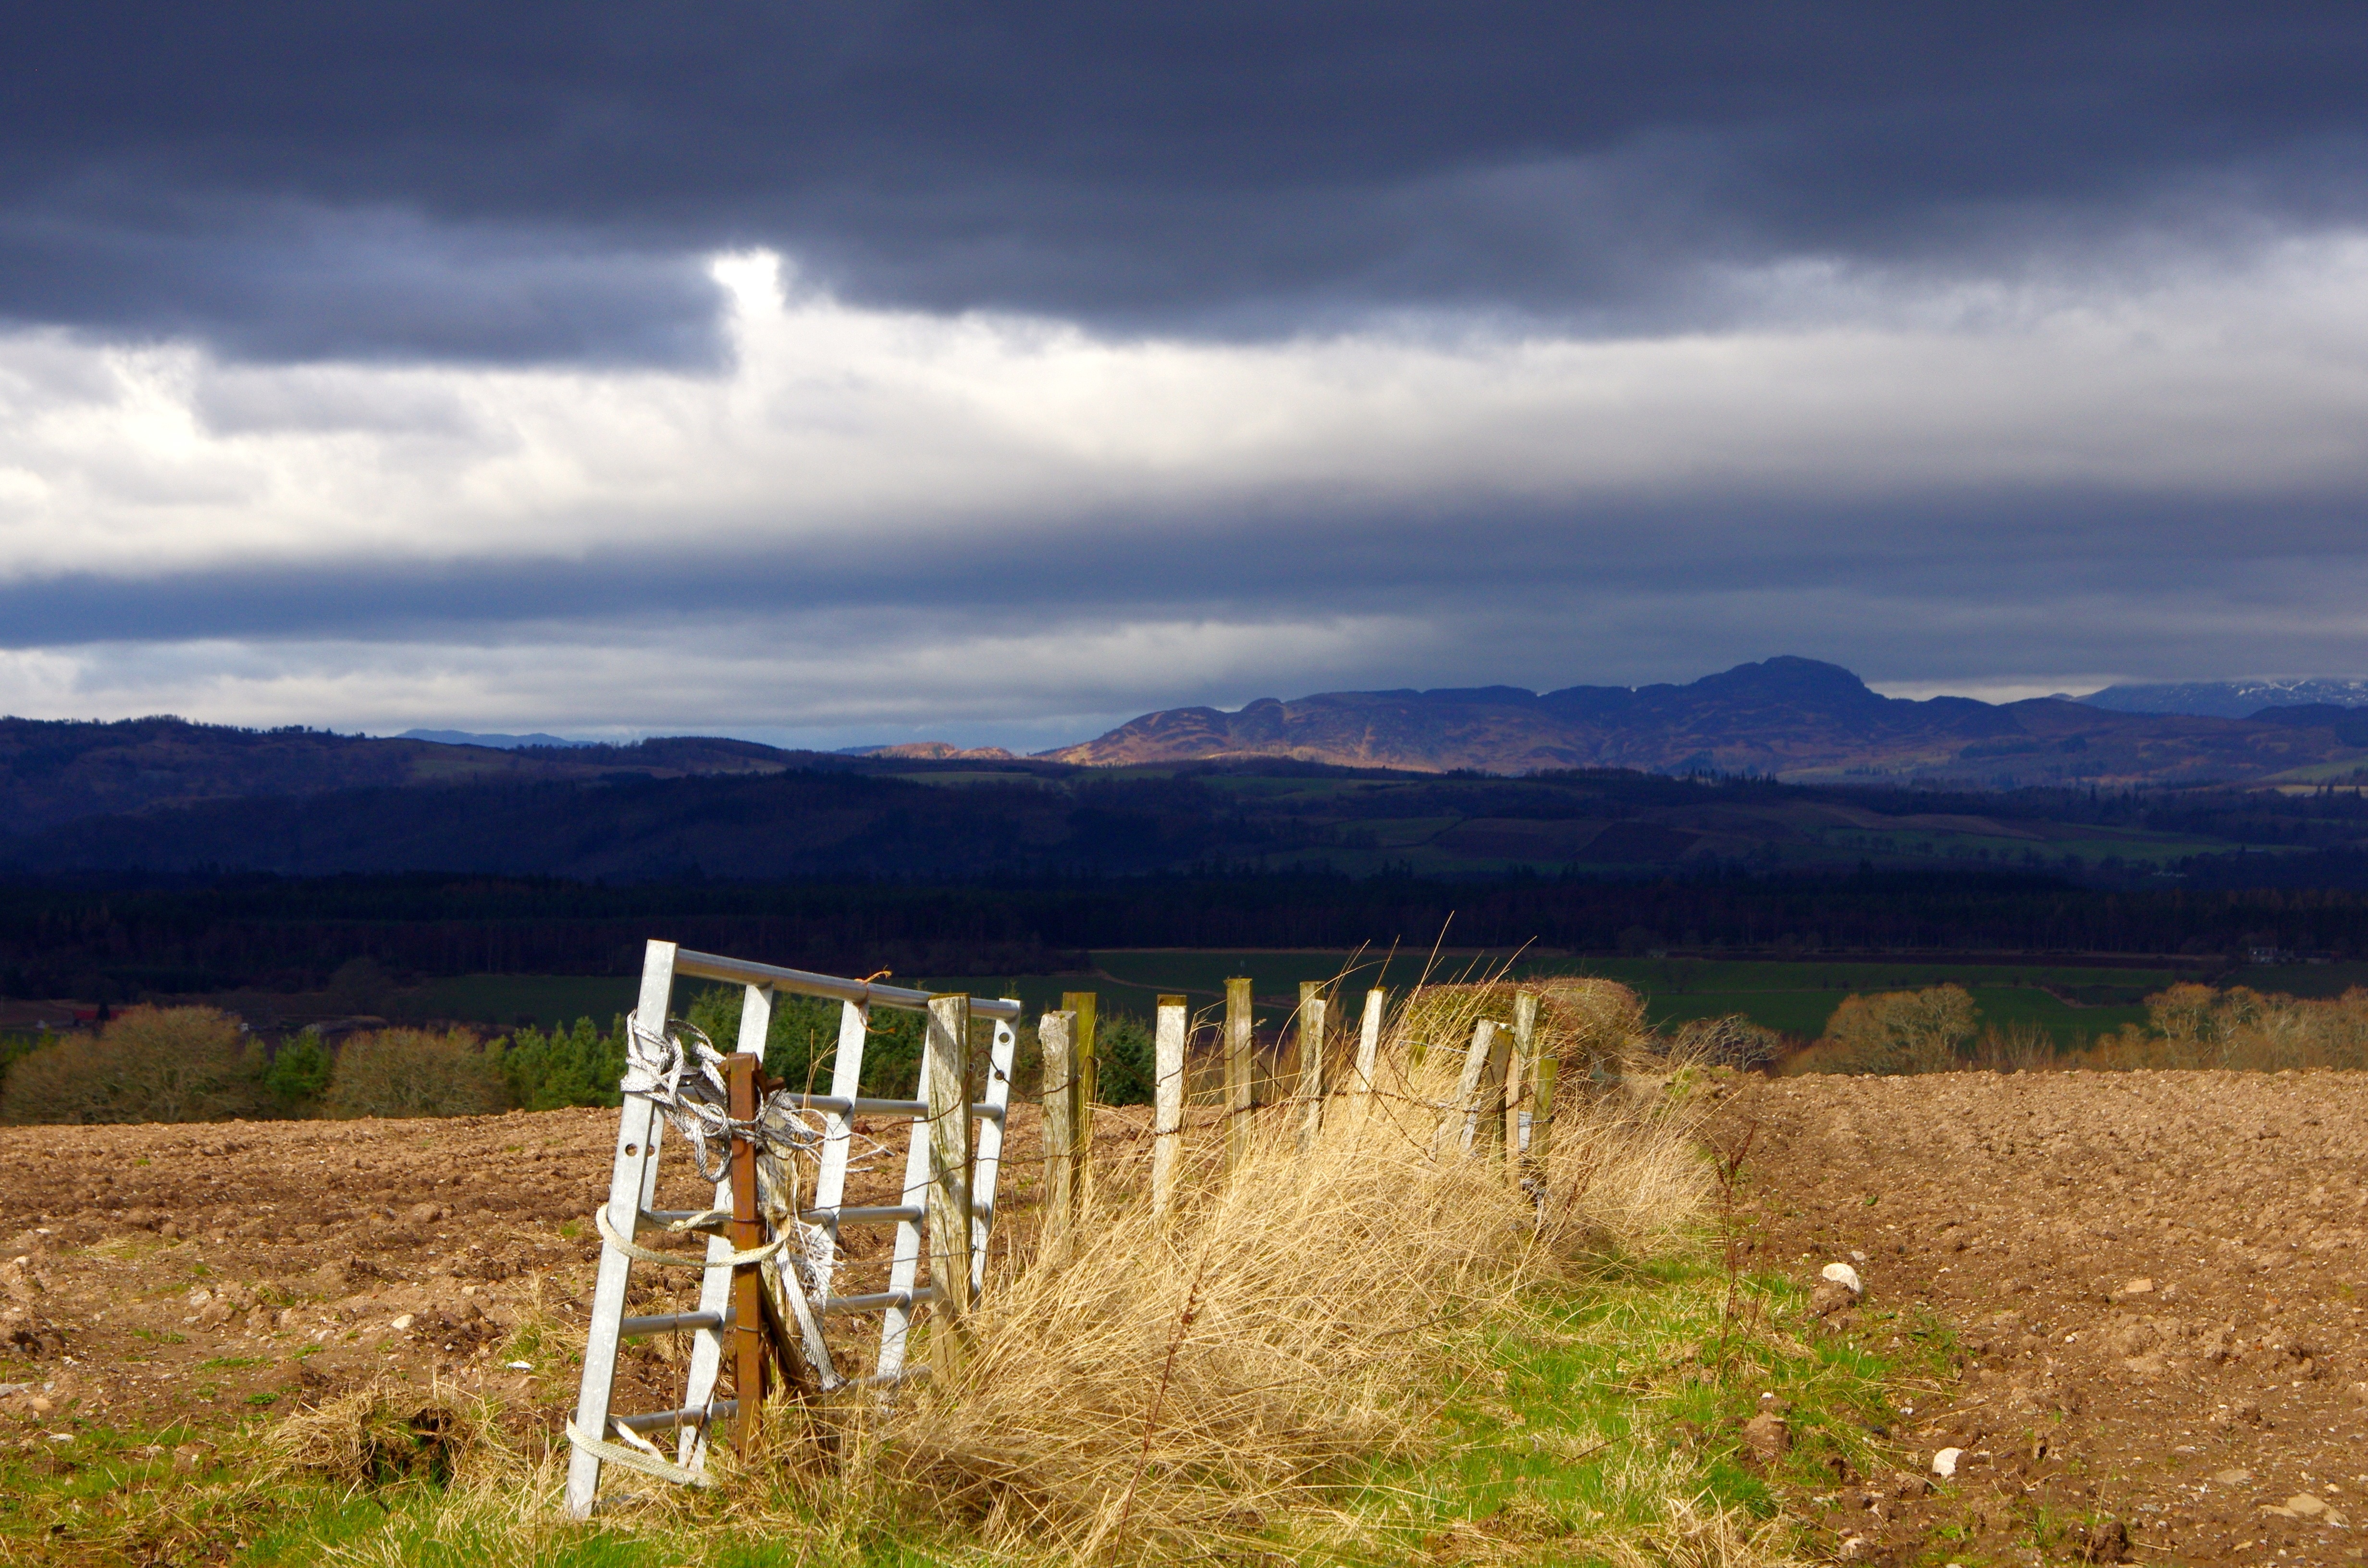
landscape, nature, grass, horizon, mountain, sky, field, farm, meadow, prairie, countryside, sunlight, hill, lake, country, rural, farming, agriculture, farmland, clouds, grassland, habitat, rural area, farm landscape, farm field, natural environment, geographical feature, mountainous landforms